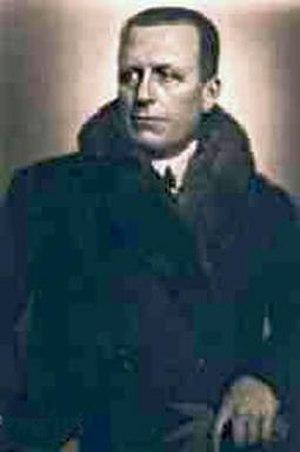
L'écrivain français Claude Anet (1868—1931) en 1920
Claude Anet, né Jean Schopfer le 28 mai 1868 à Morges et mort le 9 janvier 1931 à Paris, est un écrivain, journaliste et joueur de tennis français. Il est l'auteur de Ariane, jeune fille russe et de Mayerling, tous deux plusieurs fois adaptés au cinéma.